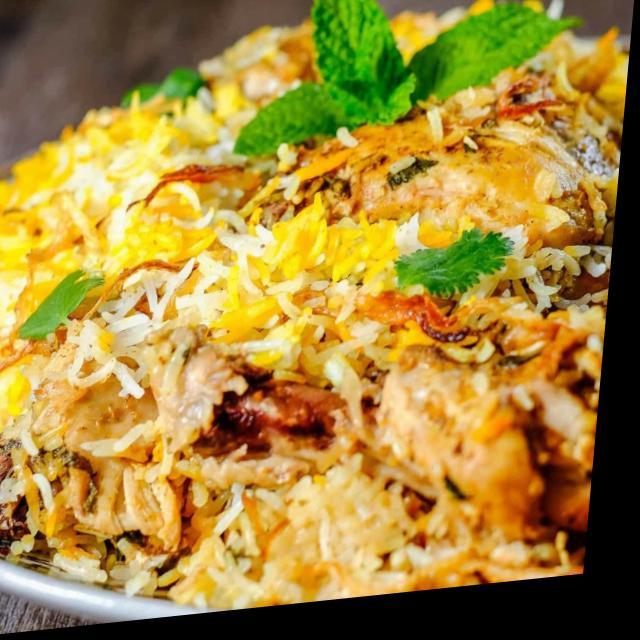
Dish: biryani